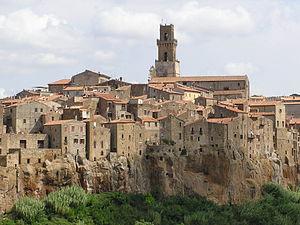
Pitigliano est une commune de la province de Grosseto en Toscane.